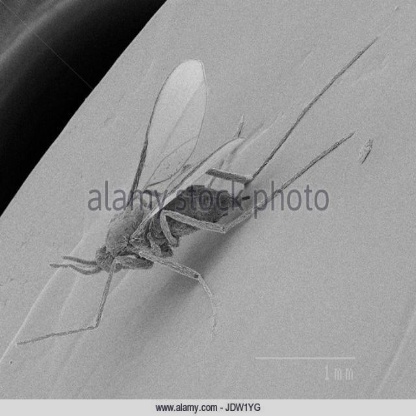
Nhãn: Sâu năn ( Muỗi hành )(Rice Gall Midge)